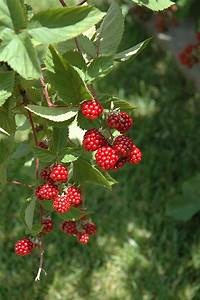
Label: raspberry